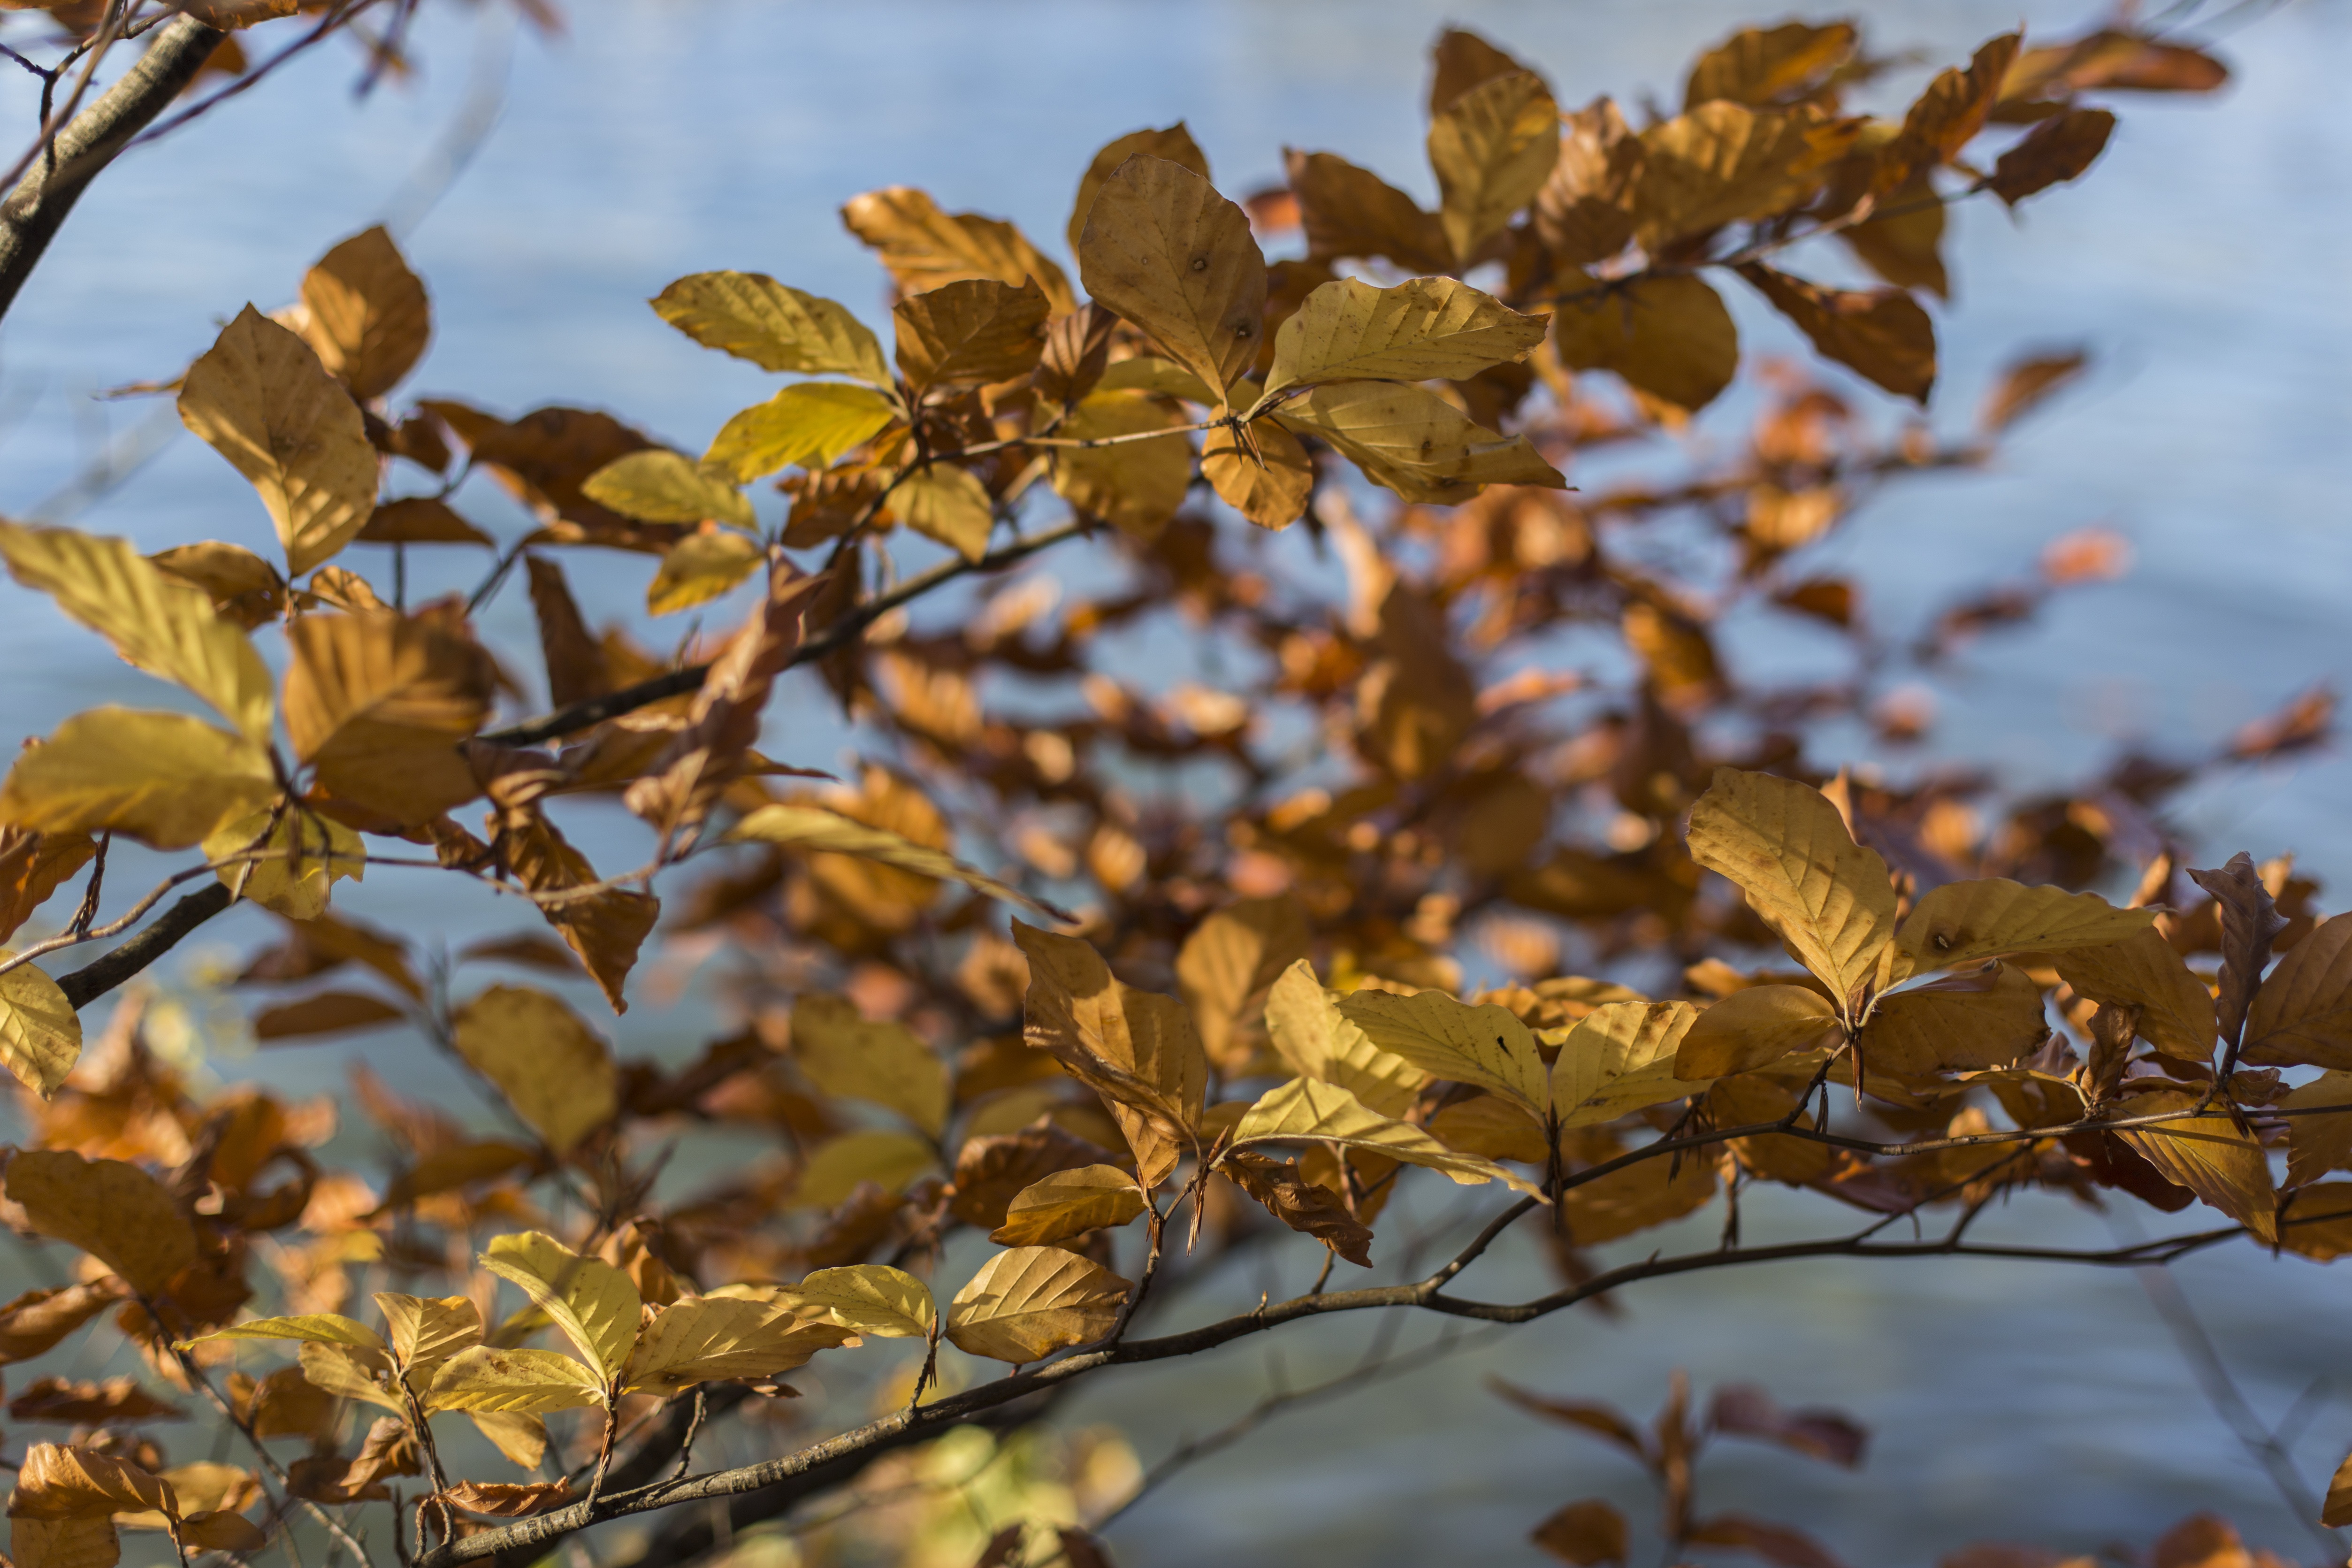
tree, nature, branch, blossom, plant, sunlight, leaf, flower, frost, food, golden, red, produce, color, autumn, colorful, flora, season, twig, emerge, leaves, gold, shrub, deciduous, fall color, fall foliage, golden autumn, late autumn, flowering plant, woody plant, land plant